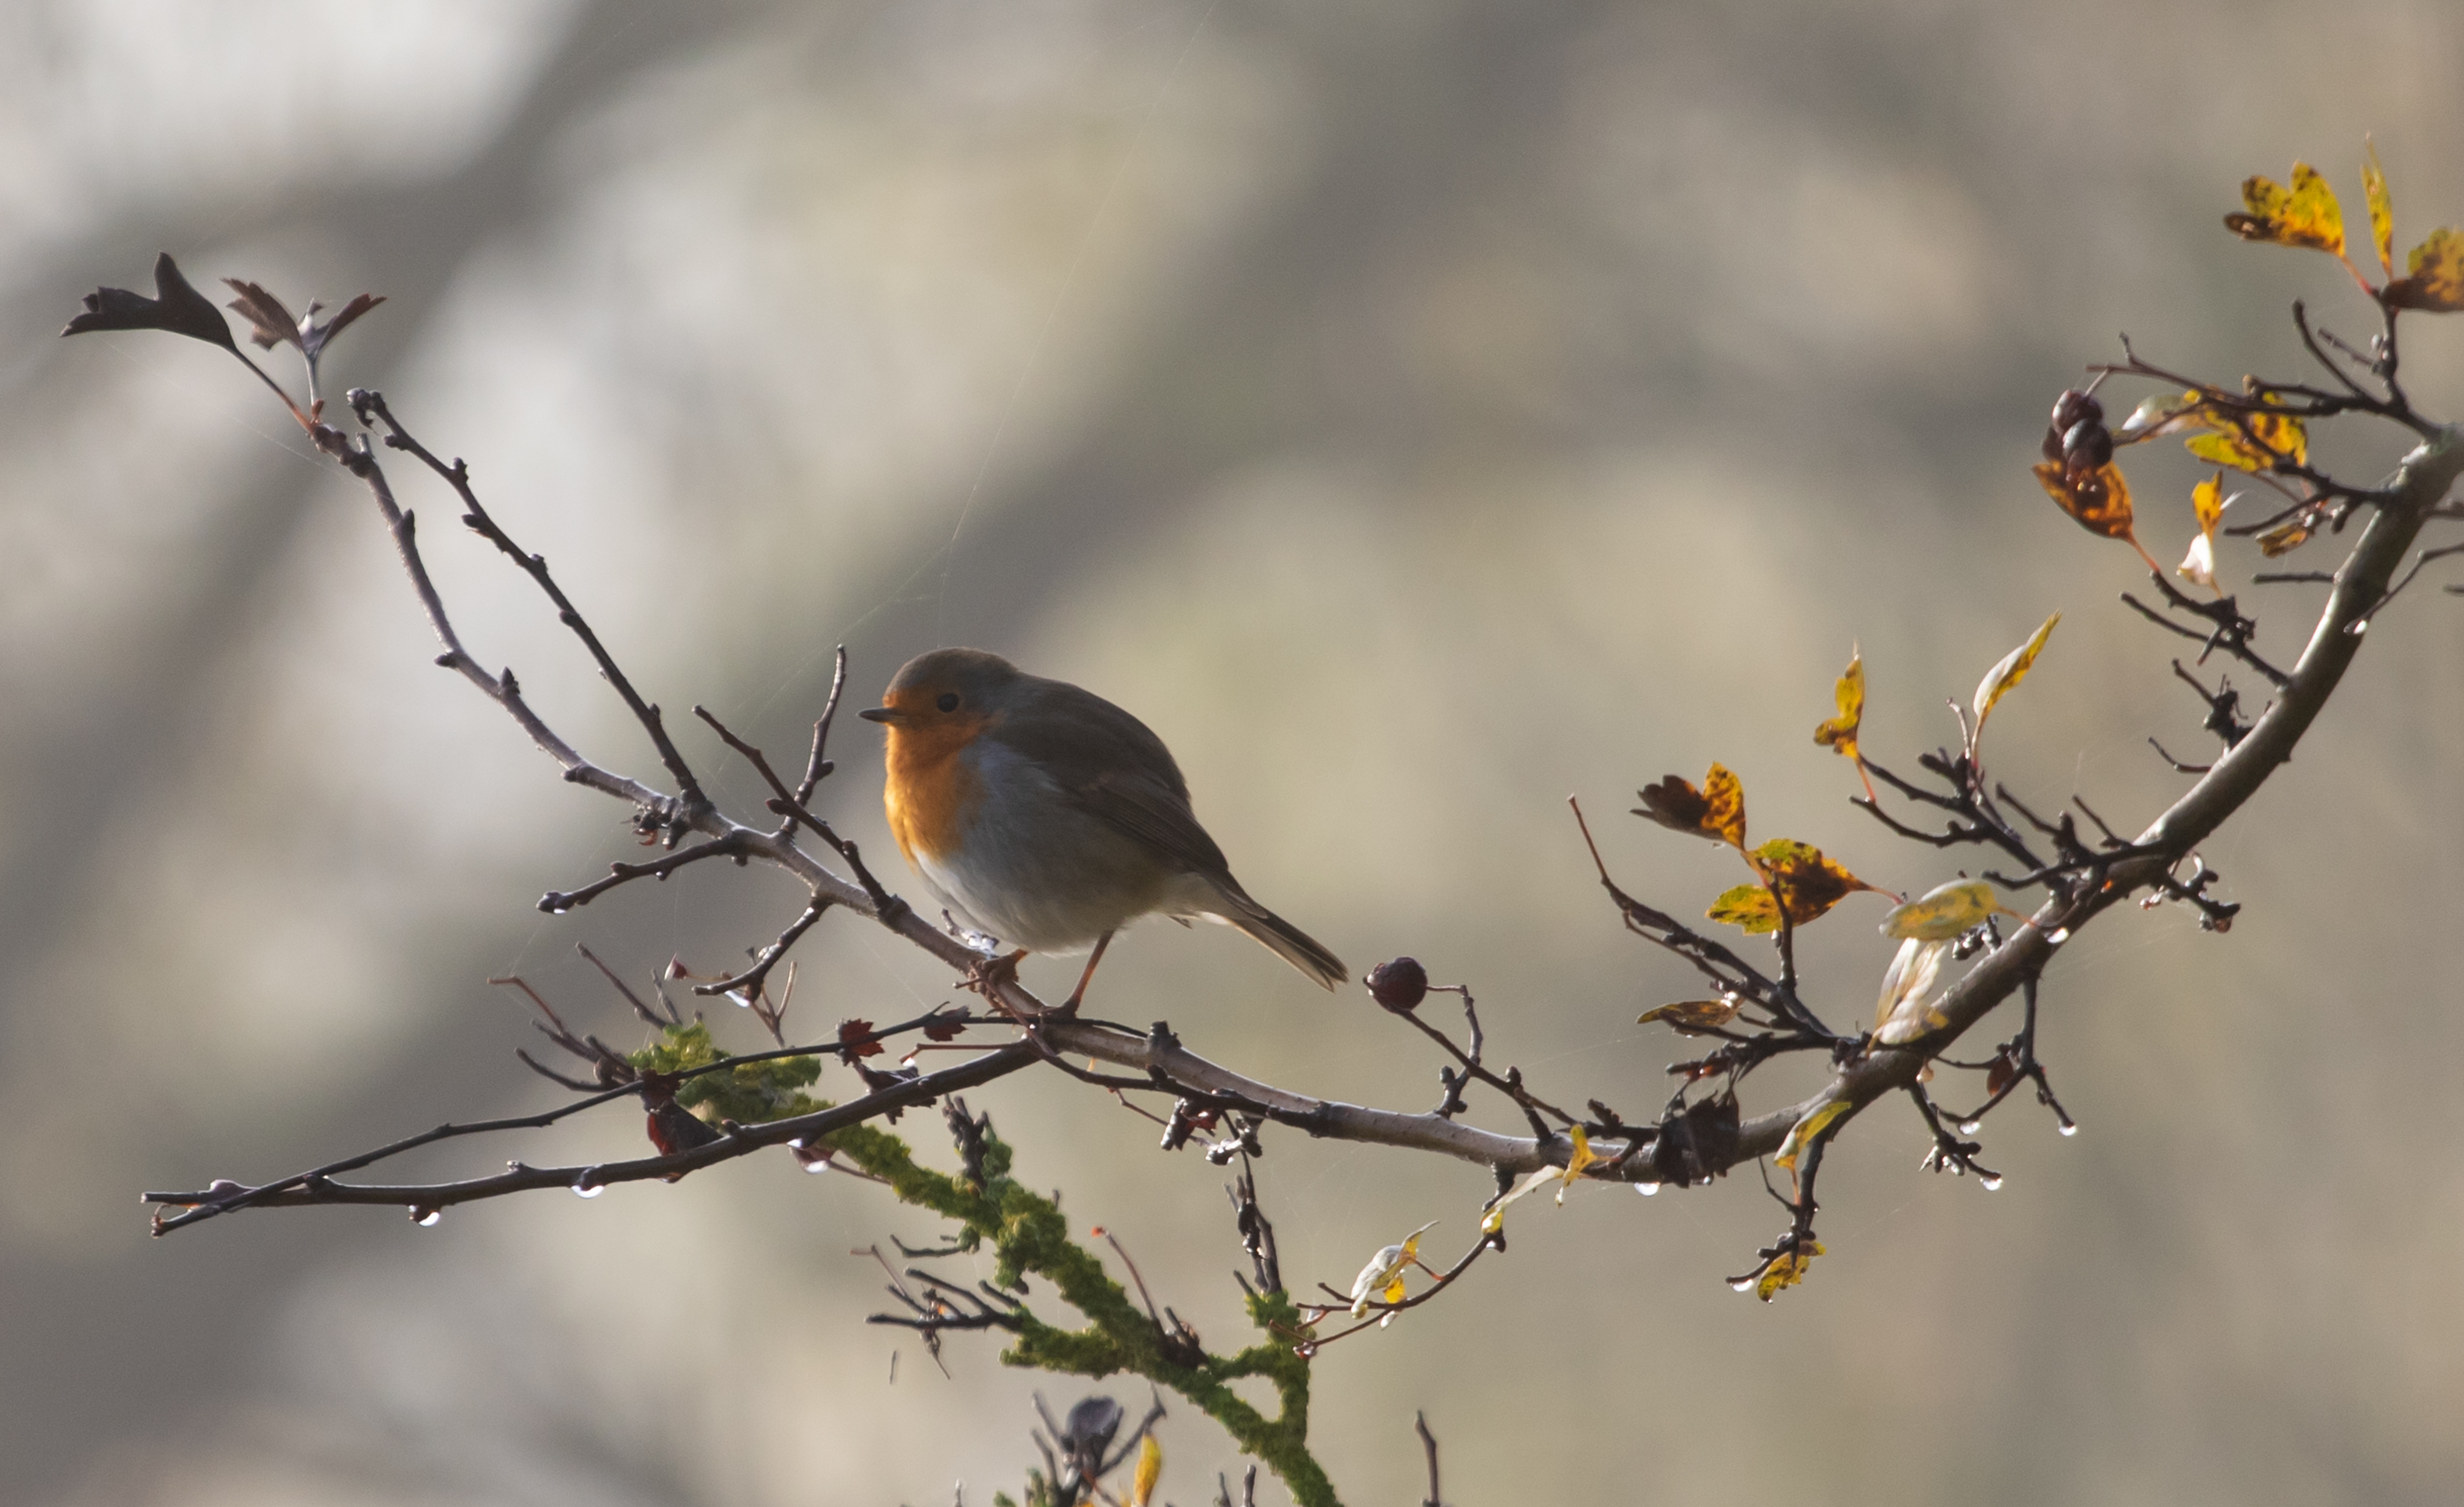
robin redbreast in tree, robin, robin redbreast, perched, songbird, bird, nature, wing, wildlife, feather, beak, plumage, bird watching, avian, wild, feathers, natural, cute, frost, old world flycatcher, branch, twig, european robin, perching bird, finch, plant, brambling, emberizidae